Alda Merini

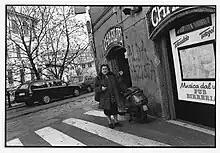
Alda Merini on the way to Caffé Chimera in Milan, c. 1990

Merini's years in Milan were very productive. During the winter of 1989, she started spending time at the cafe/bookshop Chimera, not far from where she lived, offering typewritten poems to her friends. Chimera proved to be a particularly inspirational setting, and it was there that Merini wrote her next two books, "Delirio amoroso" (Love Delirium, 1989) and "Il tormento delle figure" (The Figure's Torment, 1990). In 1991 she published "Le parole di Alda Merini" (The Words of Alda Merini) and "Vuoto d'amore" (Empty Love). These were followed by "Ipotenusa d'amore" (Hypothene of Love, 1992), "La palude di Manganelli o il monarca del re" (The Manganelli Swamp or the King's Monarch, 1993), "Aforismi" (Aphorisms, with photographs by Giuliano Grittini, 1993) and "Titano amori intorno" (Titan's Loves Around, 1993). In 1993 she won the Premio Librex Montale for poetry. The prize significantly elevated her status within the Italian literary community, and Merini was rated together with writers such as Giorgio Caproni, Attilio Bertolucci, Mario Luzi, Andrea Zanzotto and Franco Fortini. In 2007 "Alda e Io – Favole", written in collaboration with the fable writer Sabatino Scia, won the Elsa Morante Ragazzi prize. On 17 October 2007, Merini received an honorary degree in Theory of Communication and Language at the School of Educational Sciences at the University of Messina, giving a lectio magistralis on the meandering twists and turns of events that constituted her life.